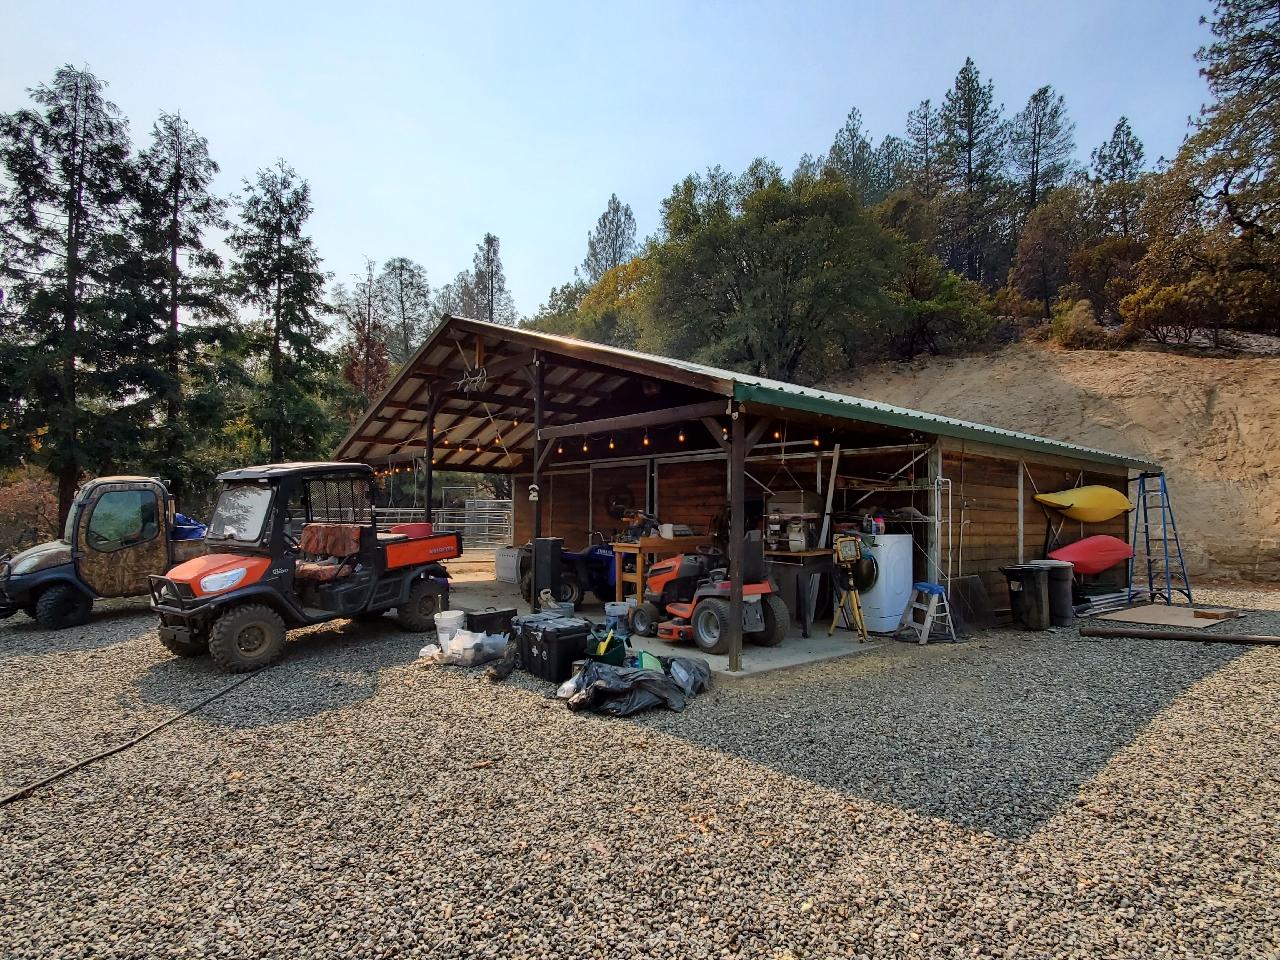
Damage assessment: no_damage